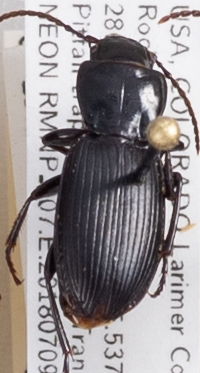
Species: Pterostichus protractus
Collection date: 2018-07-09
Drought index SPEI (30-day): -0.71
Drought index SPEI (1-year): -1.01
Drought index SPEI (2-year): -0.71